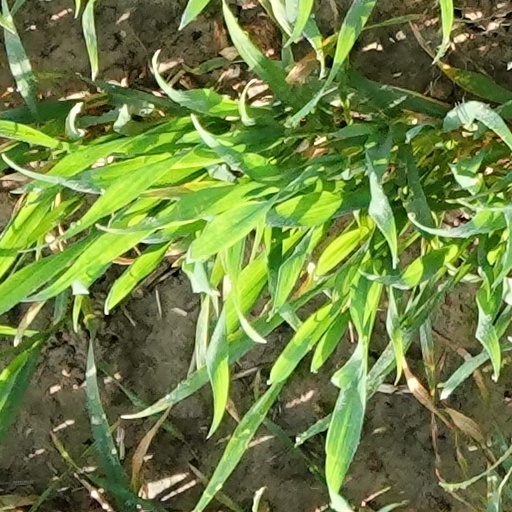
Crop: wheat